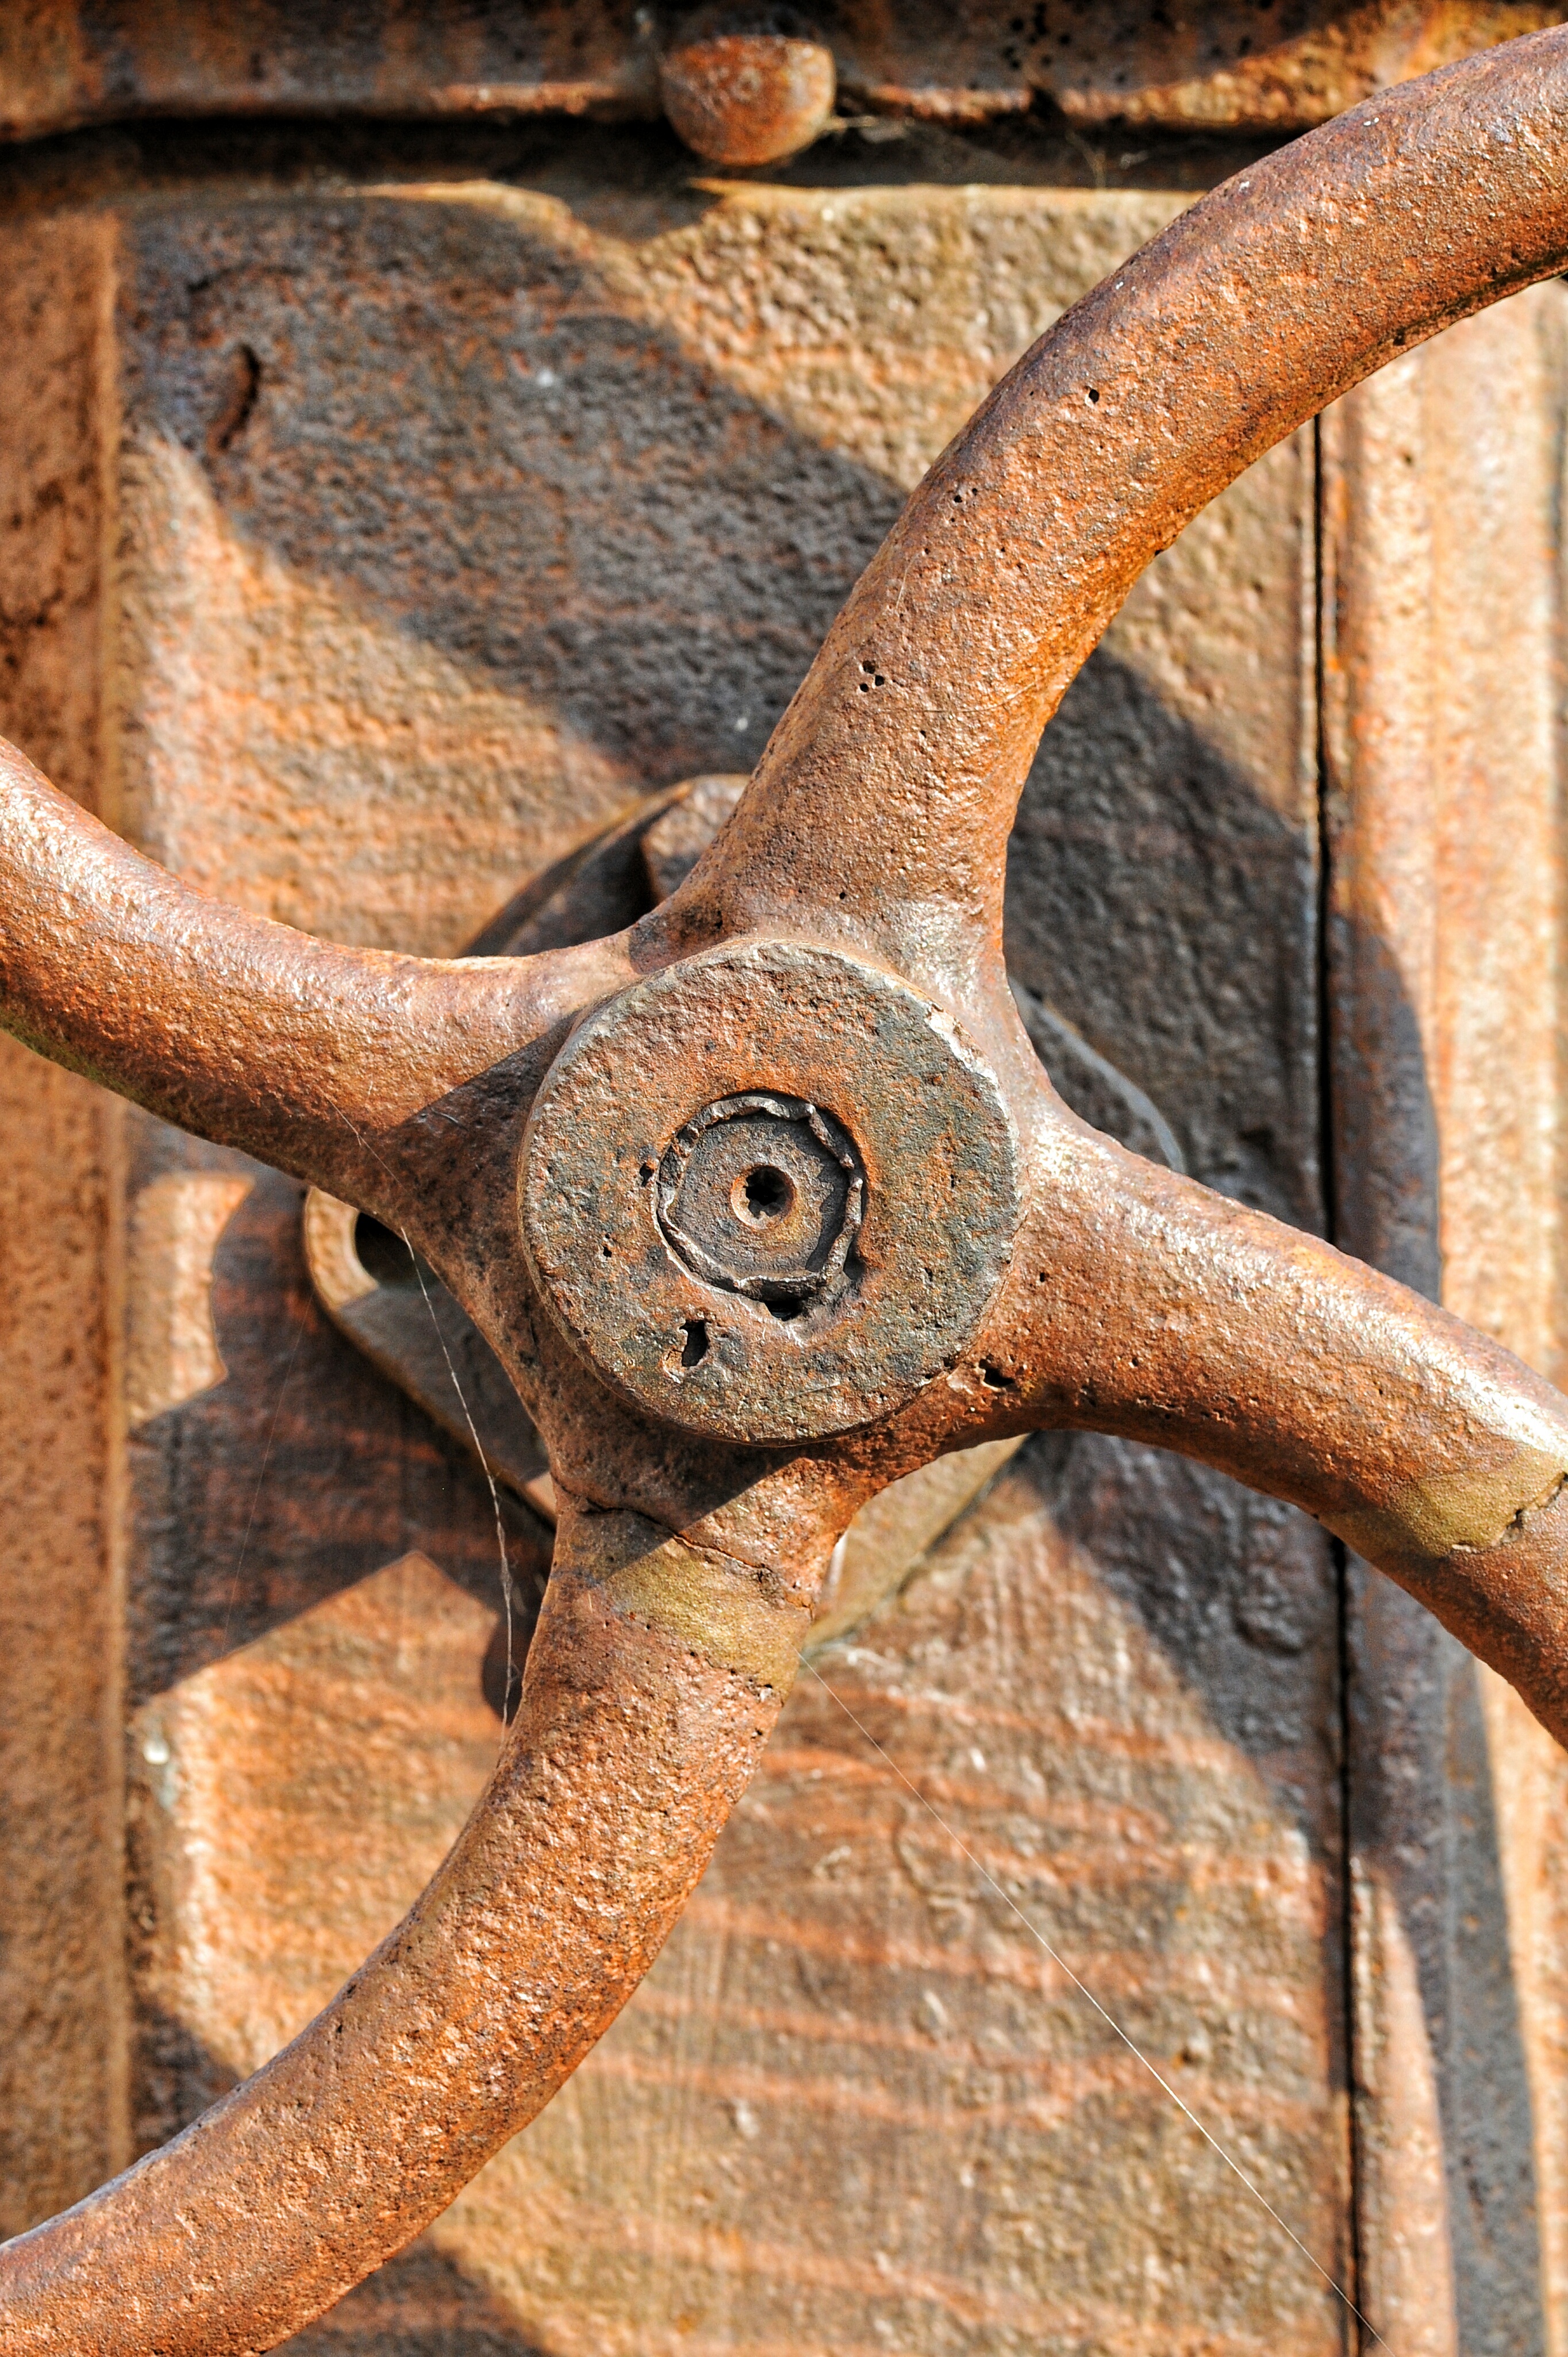
hand, wood, wheel, texture, rust, horn, color, rein, paint, material, antler, bridle, iron, horse tack